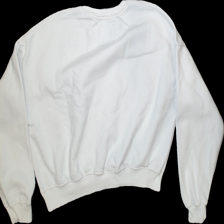
View: back
Type: Sweater
Category: Ladies
Brand: Lager 157
Colors: White
Material: 71%cotton 29%polyester
Size: S
Trend: No trend
Stains: Yes
Price range: <50
Recommended usage: Export